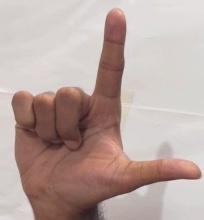
ASL sign: L